Linked Hybrid

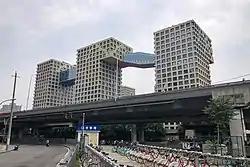

Linked Hybrid is a building complex built in Beijing, China designed by Steven Holl Architects. It is recognized for its environmental design and uses geo-thermal wells for cooling and heating. Linked Hybrid has won several awards such as the Best Tall Building Overall Award by the Council on Tall Buildings and Urban Habitat in 2009.